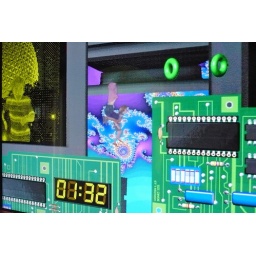
boys in computer game